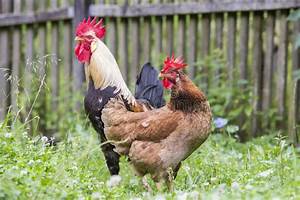
Label: gallina